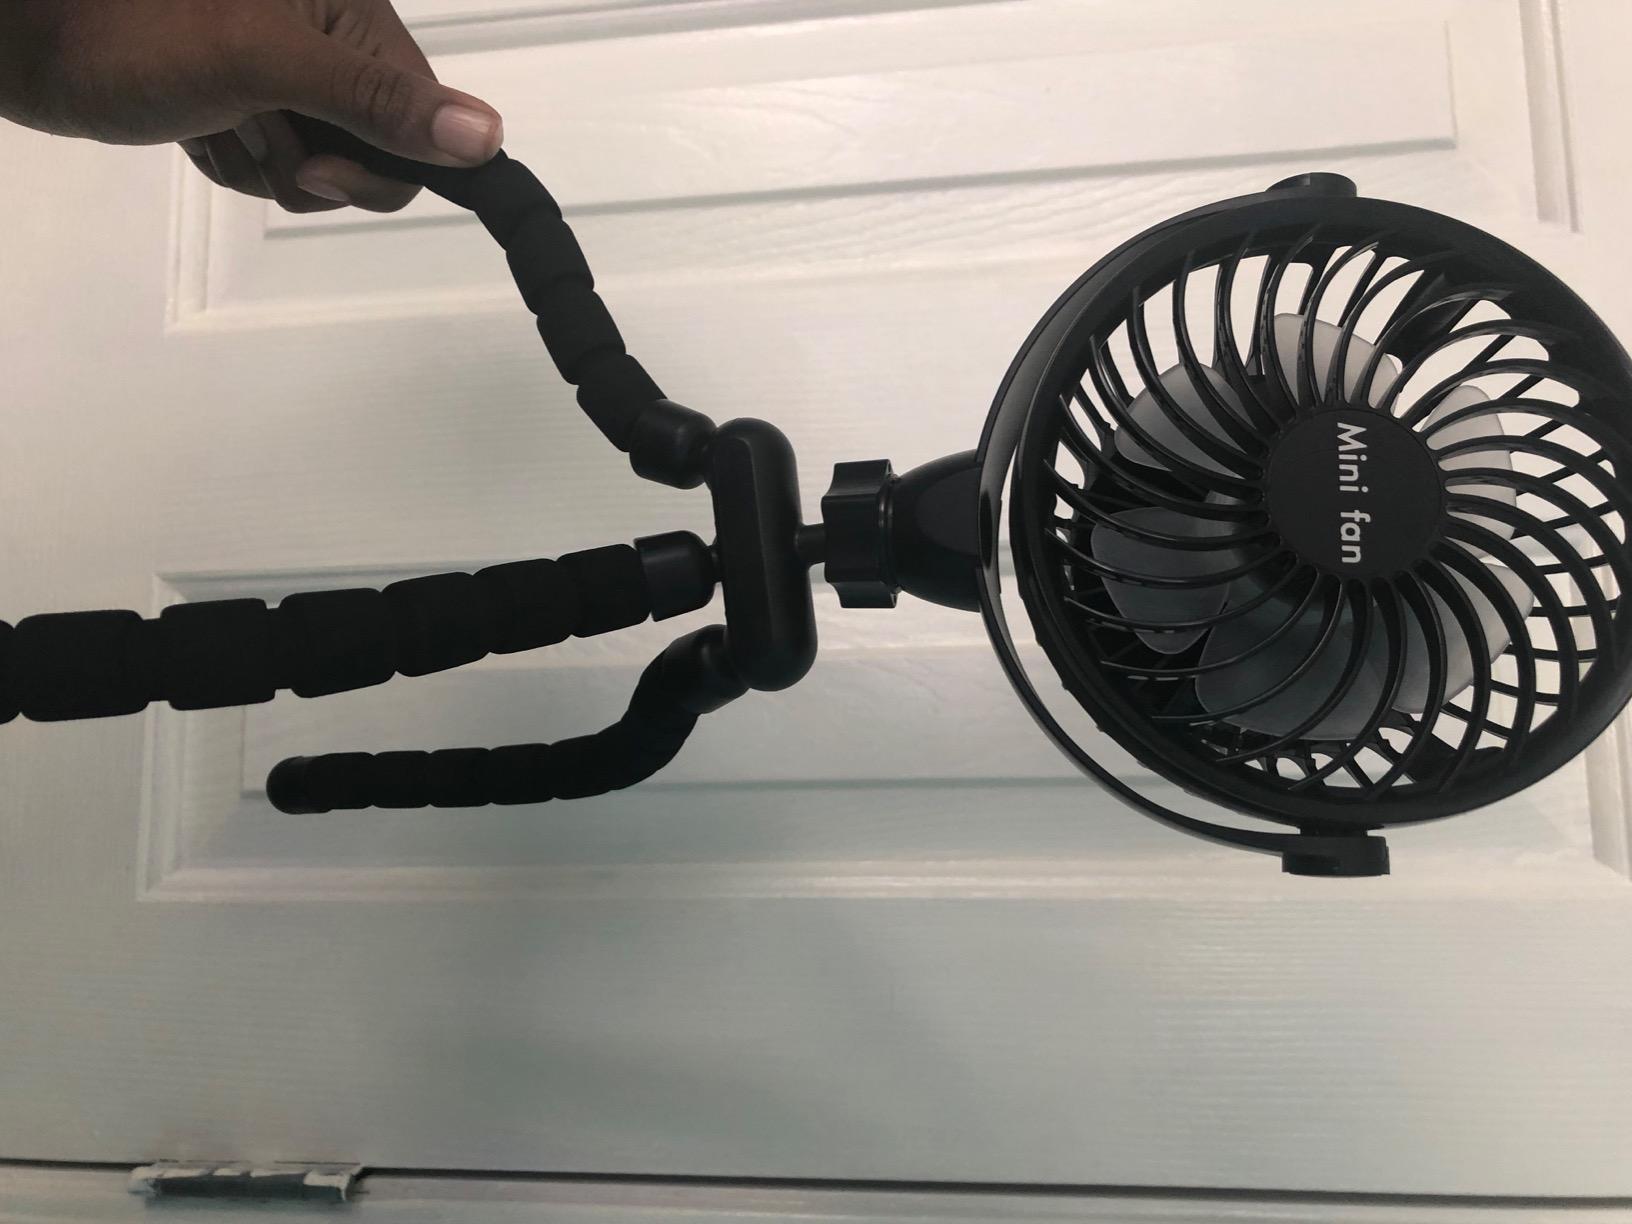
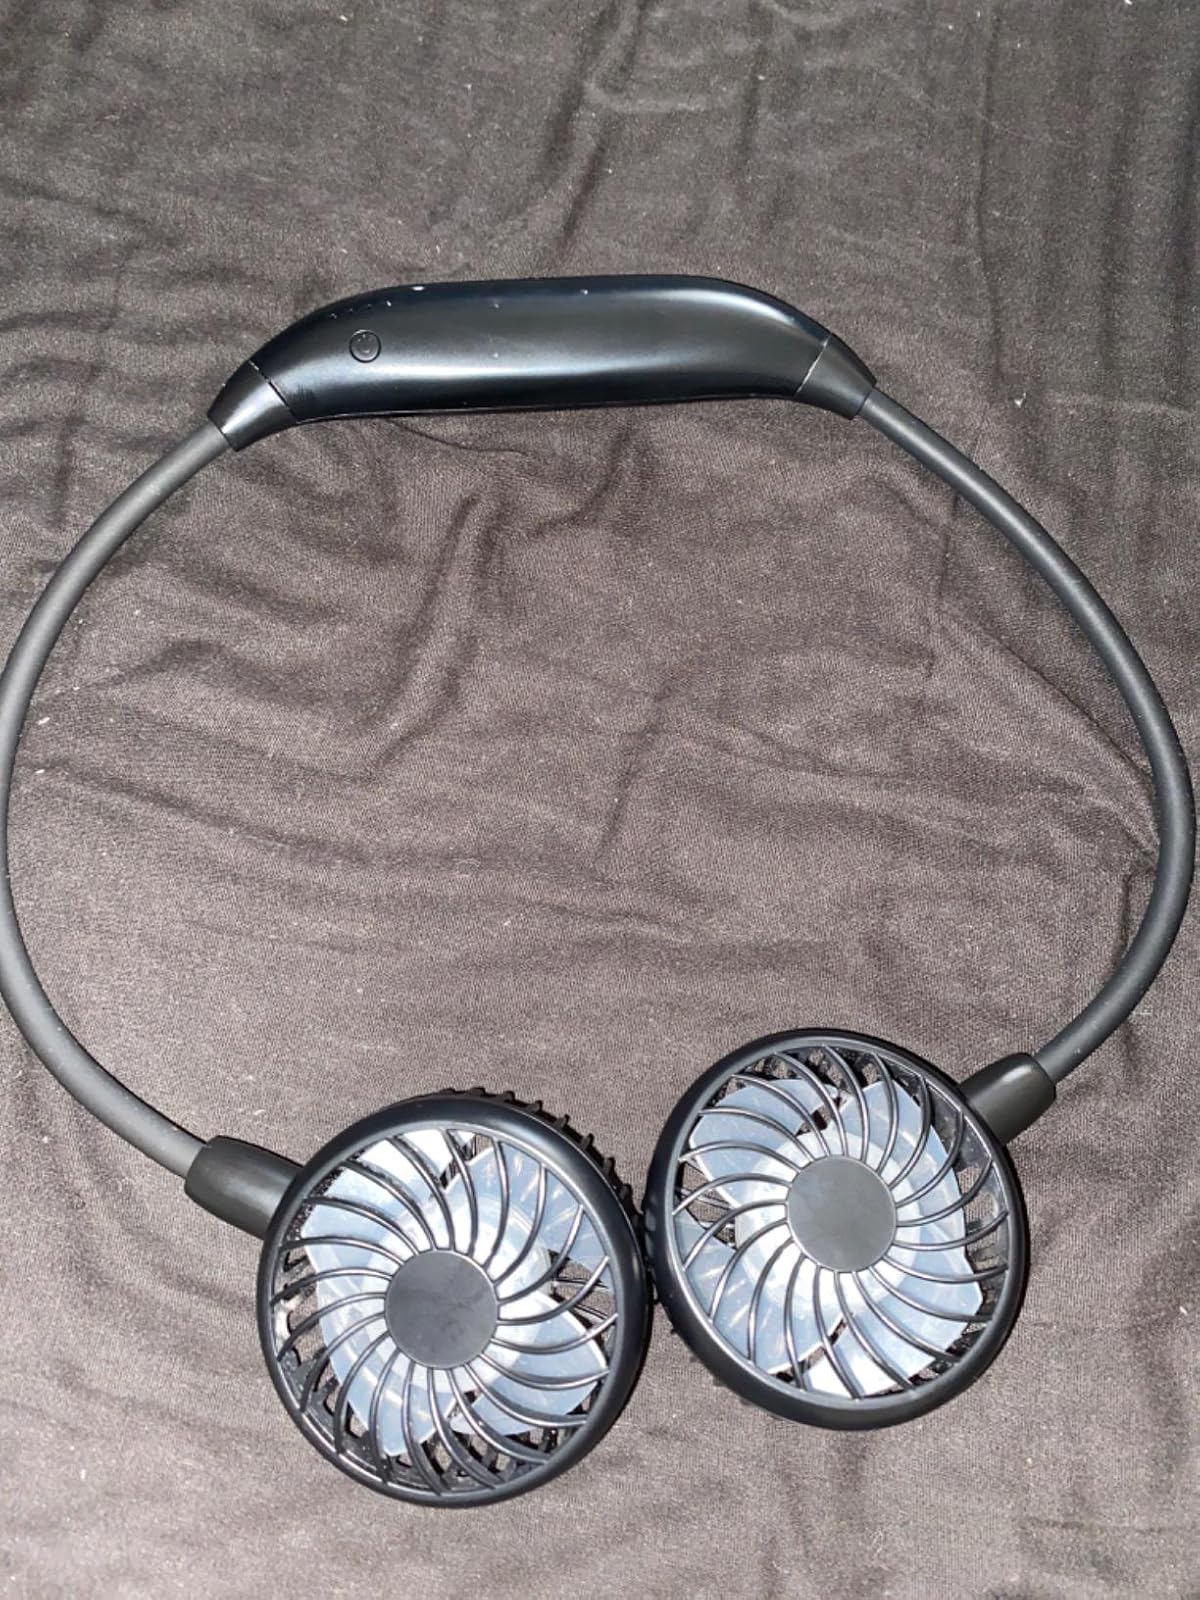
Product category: fan
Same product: no